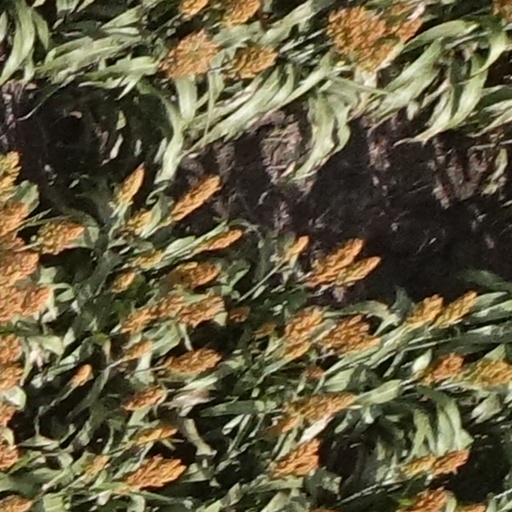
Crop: sorghum